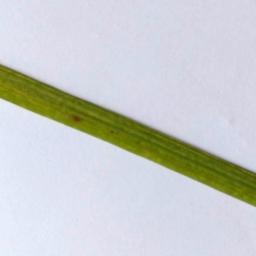
Label: Rice___Brown_Spot